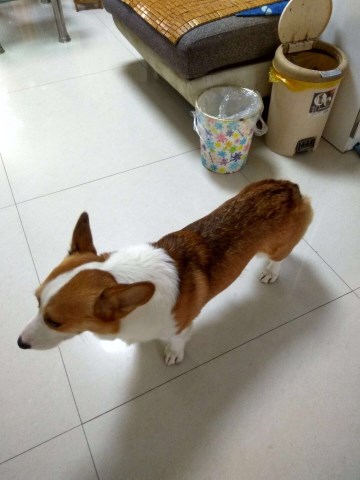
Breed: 2909-n000116-Cardigan